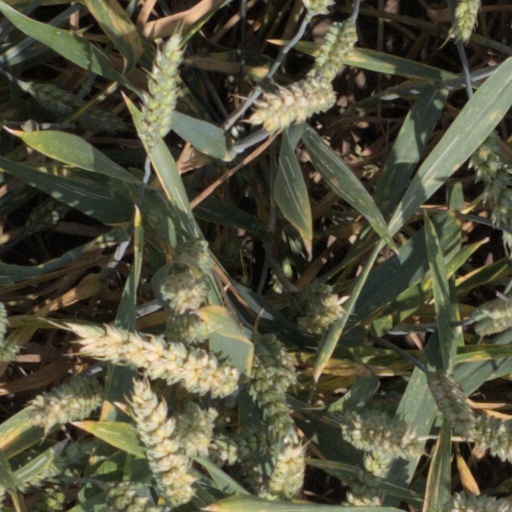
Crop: wheat